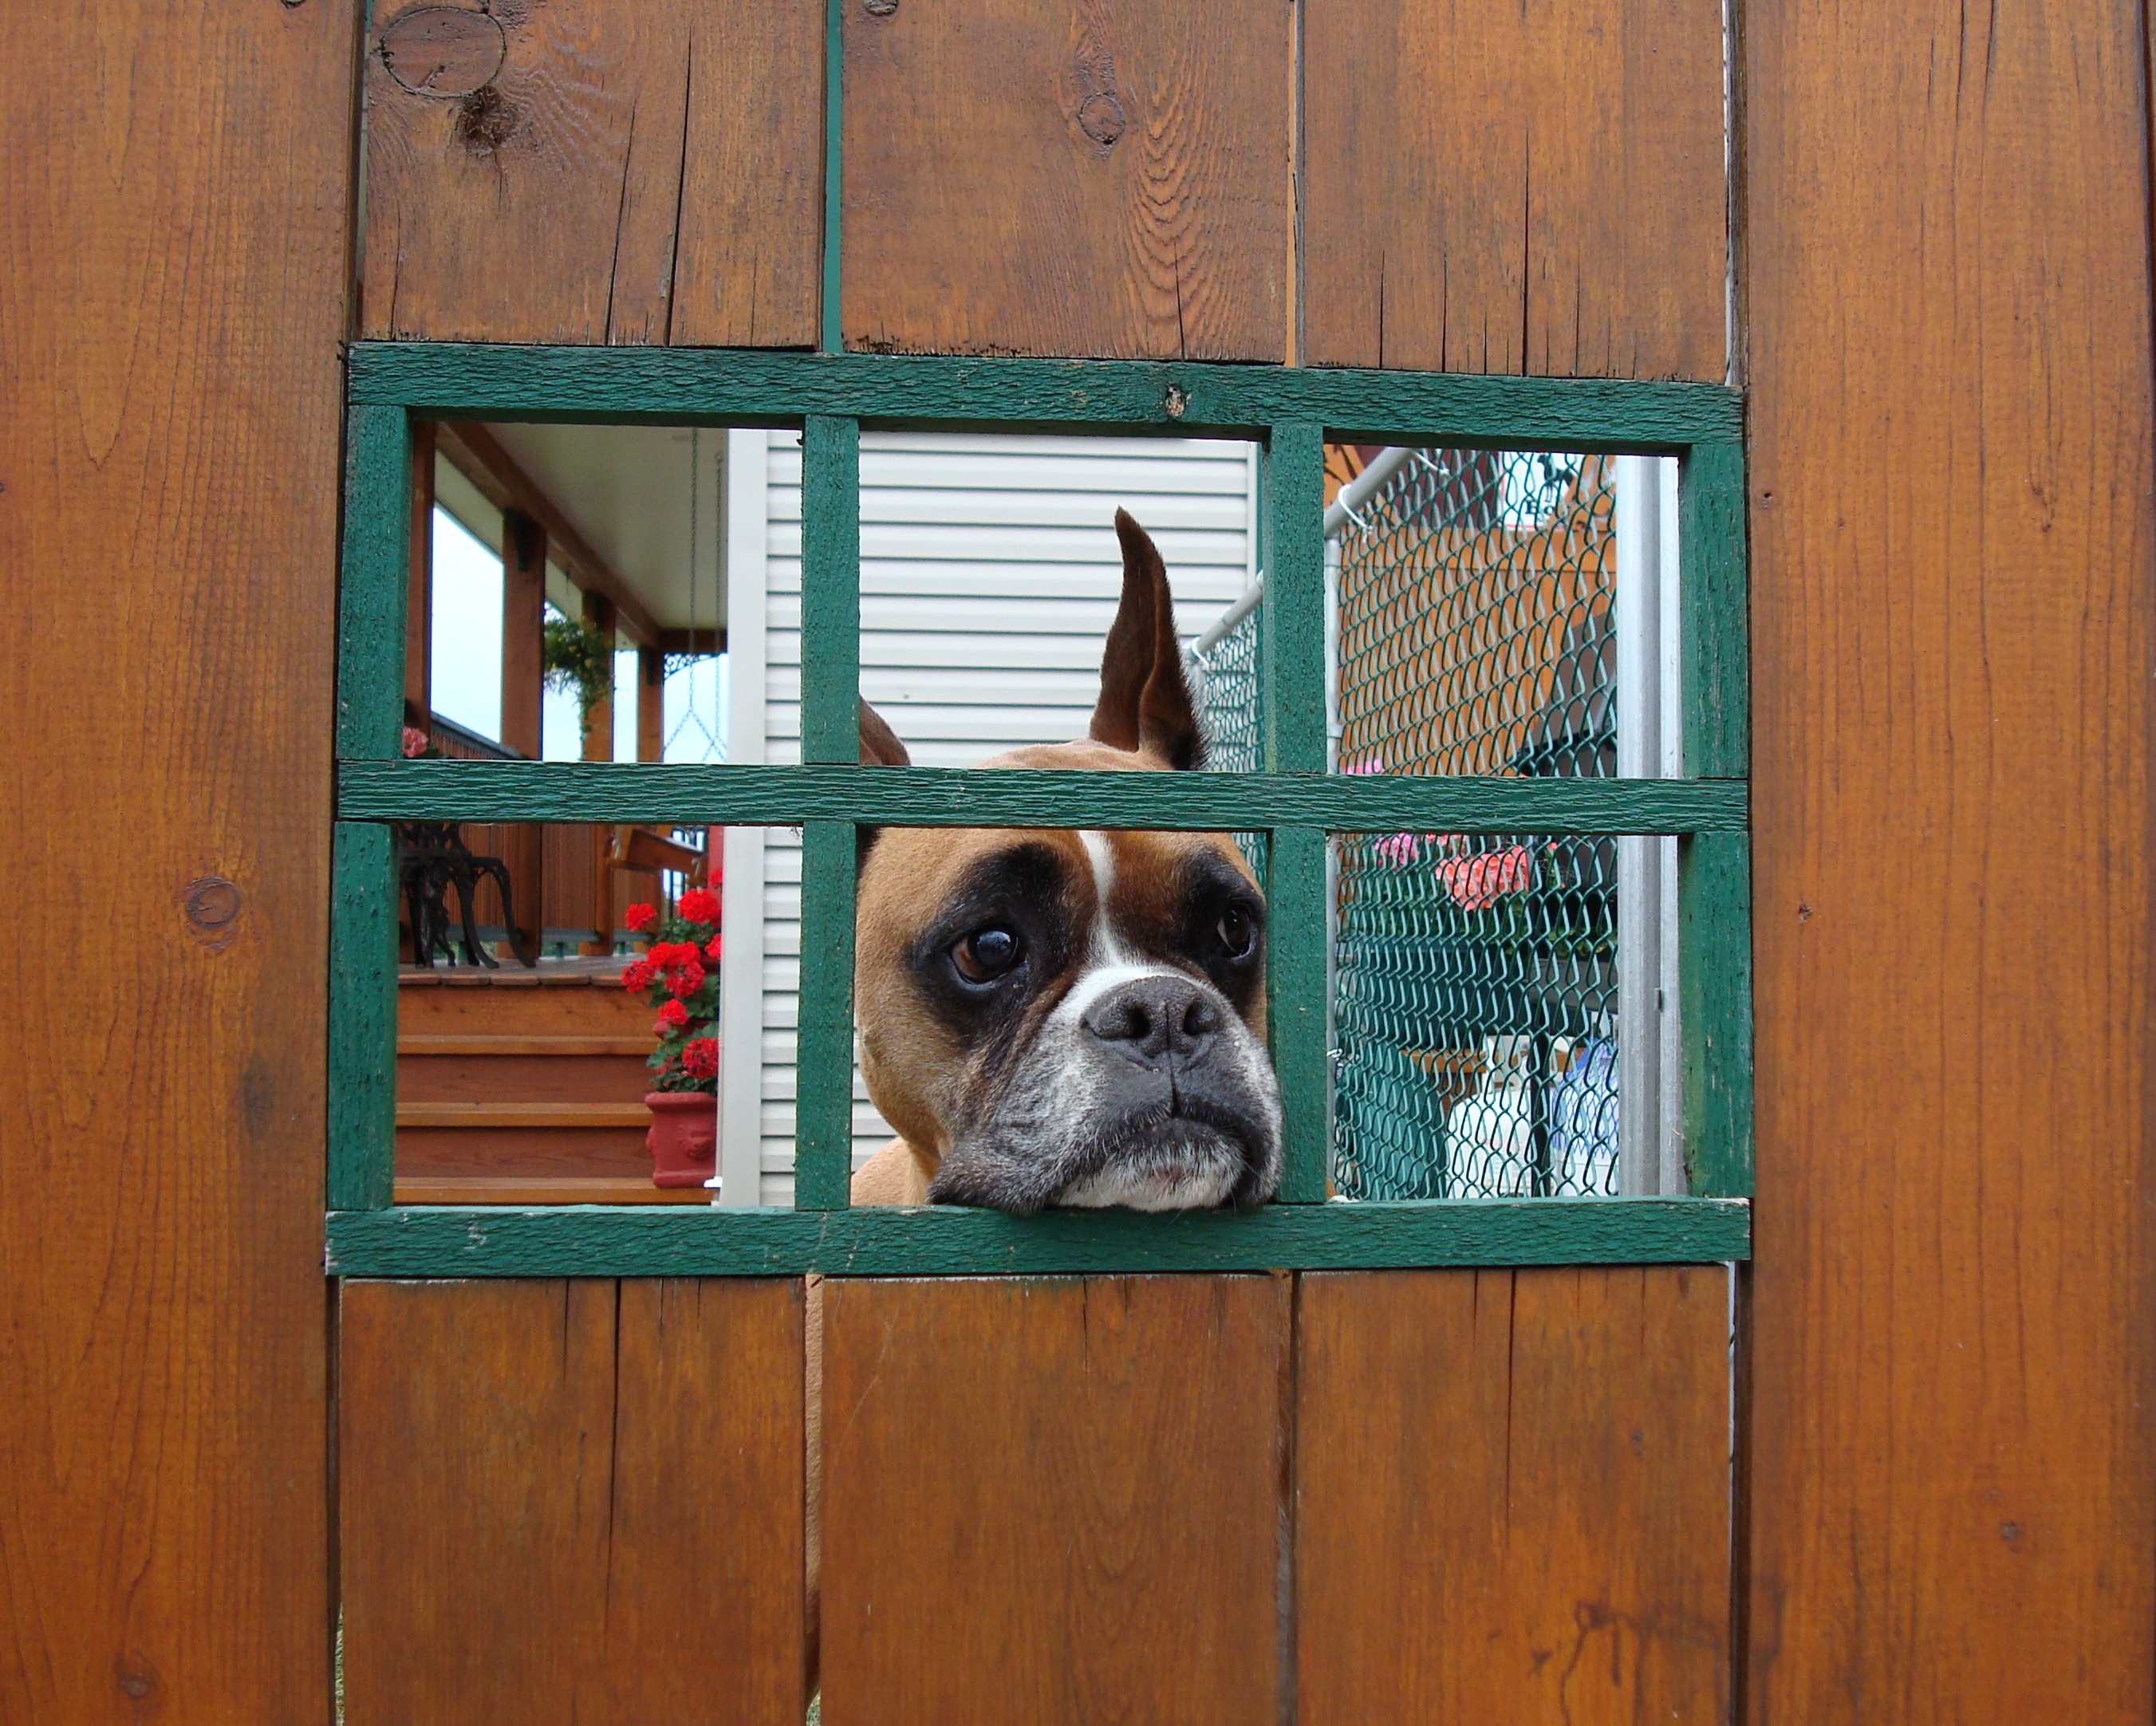
wood, window, puppy, dog, animal, cute, canine, pet, color, mammal, boxer, art, boxer dog, animal shelter, dog like mammal